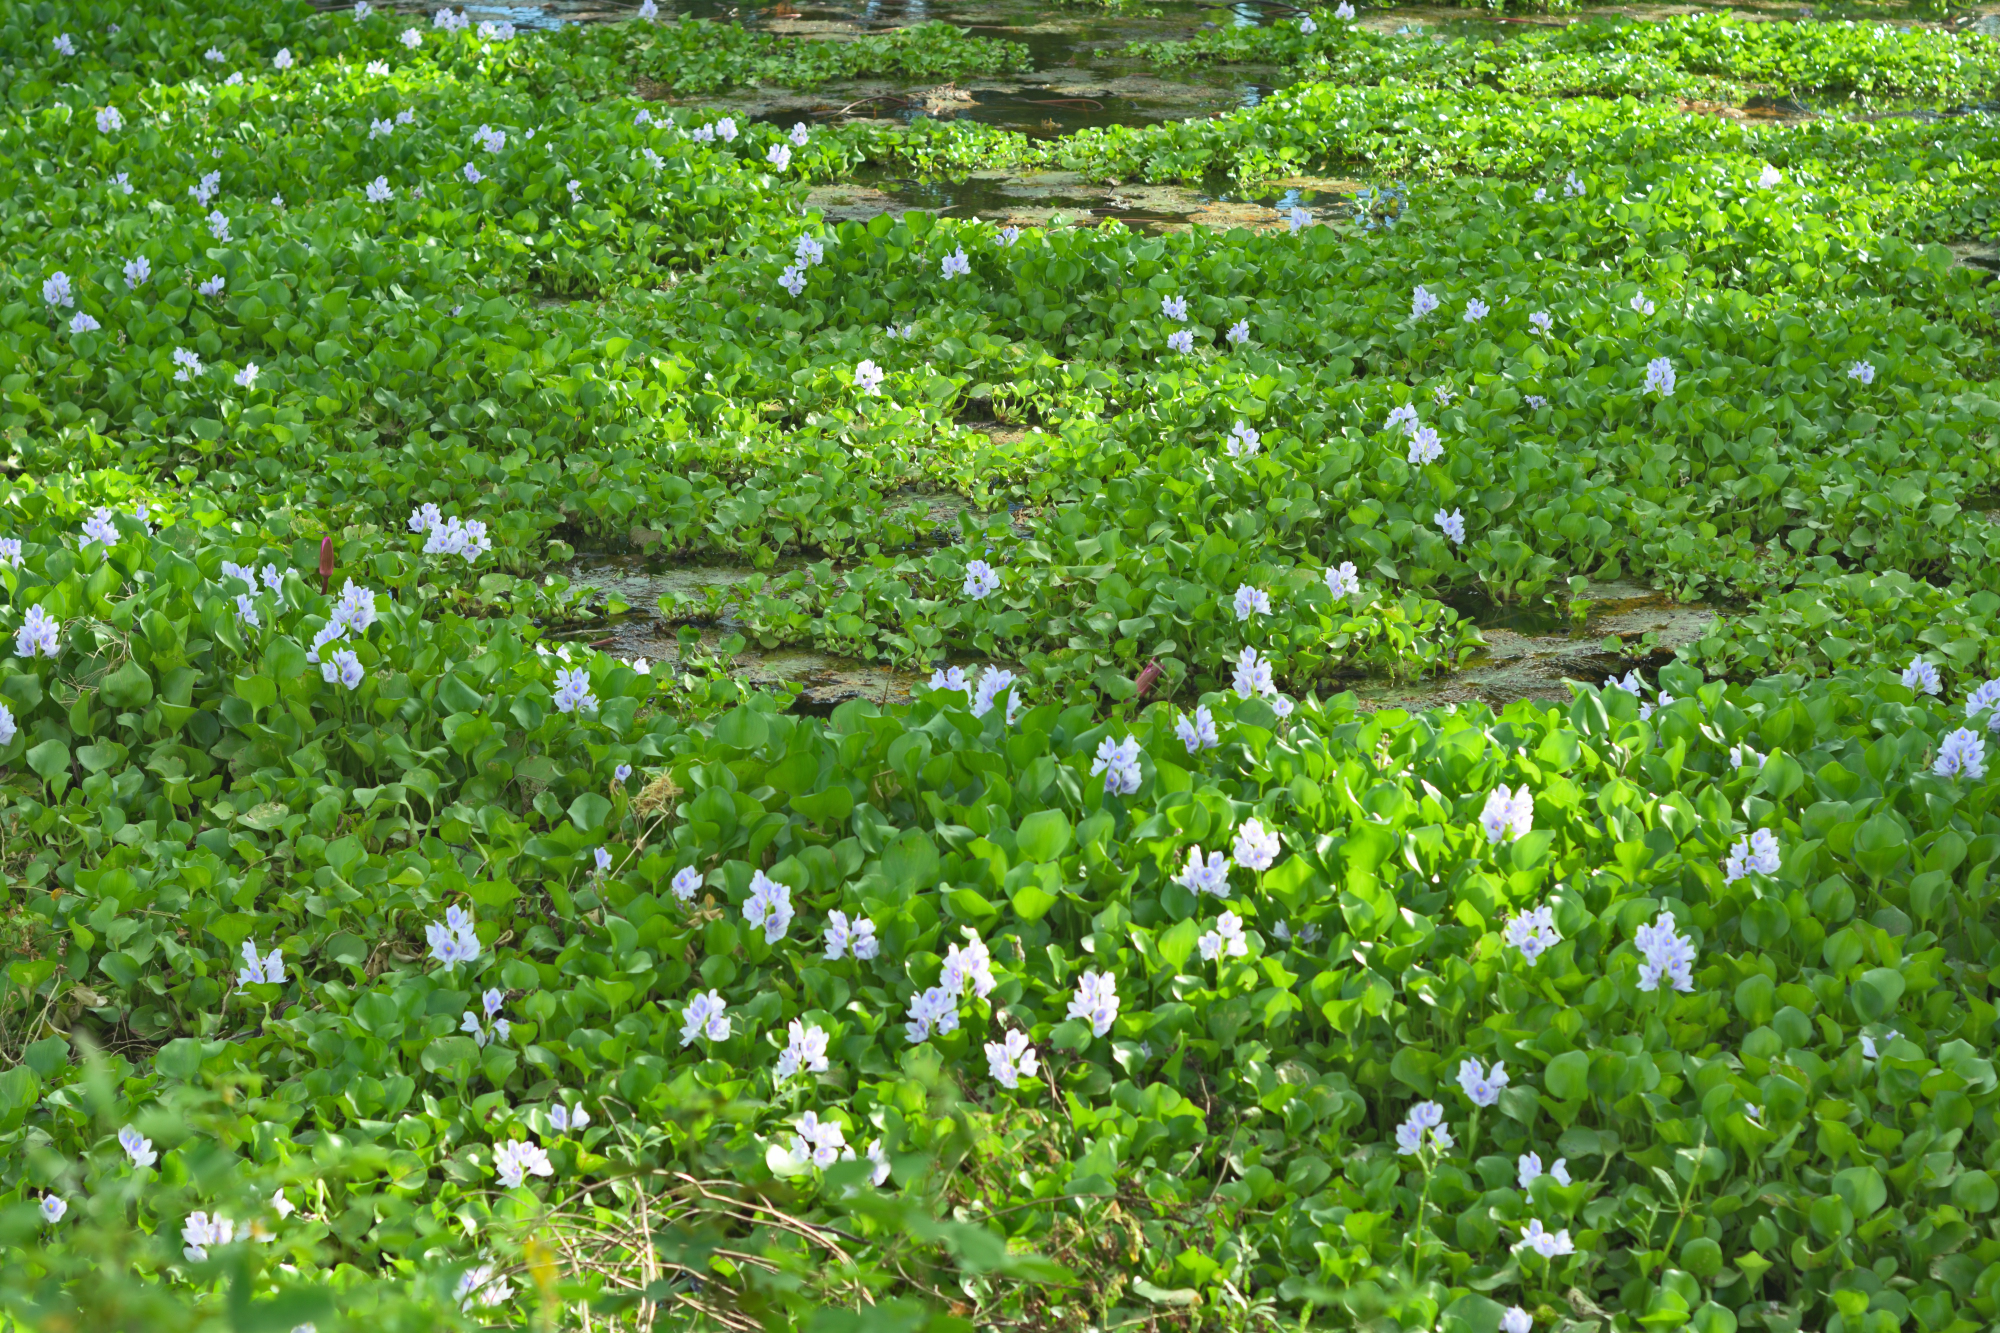
Water Hyacinth - Khurushkul Pond, Bangladesh
Water hyacinth (Eichhornia crassipes) coverage in a freshwater pond near Khurushkul, Cox's Bazar, Bangladesh. Photographed on 9 August 2026 during the monsoon season. Follow-up survey of the pond documented in the June 2026 water lily / water hyacinth dataset.
Location: Khurushkul, Cox's Bazar, Chattogram, Bangladesh
Keywords: water hyacinth, Eichhornia crassipes, invasive aquatic plant, pond, freshwater wetland, monsoon, Bangladesh, Khurushkul, Cox's Bazar, botanical photography, aquatic vegetation, golamrob